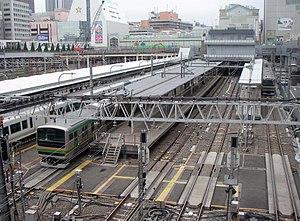
La gare de Shinjuku est une gare ferroviaire majeure de la ville de Tokyo au Japon, située à cheval sur les arrondissements de Shinjuku et Shibuya. La gare est desservie par les lignes des compagnies JR East, Keiō, Odakyū, Toei et Tokyo Metro.